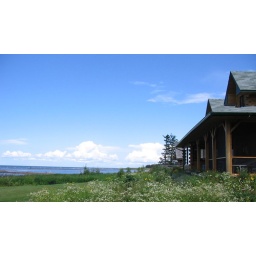
beach house in NB